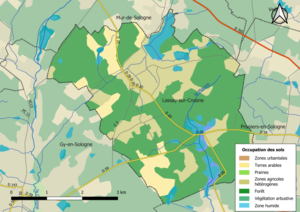
Carte des infrastructures et de l’occupation des sols en 2018 de la commune de fr:Lassay-sur-Croisne (France).
Lassay-sur-Croisne est une commune française située dans le département de Loir-et-Cher en région Centre-Val de Loire.